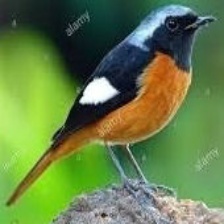
Species: DAURIAN REDSTART
Scientific name: PHOENICURUS AUROREUS